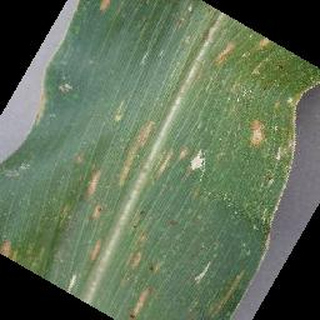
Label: corn_cercospora_leaf_spot